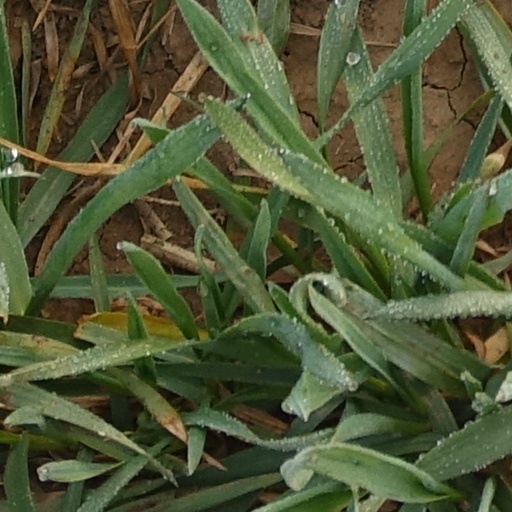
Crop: wheat